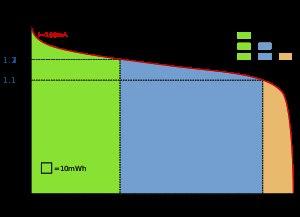
Le manganèse est l'élément chimique de numéro atomique 25, de symbole Mn. Le corps simple est un métal de transition.